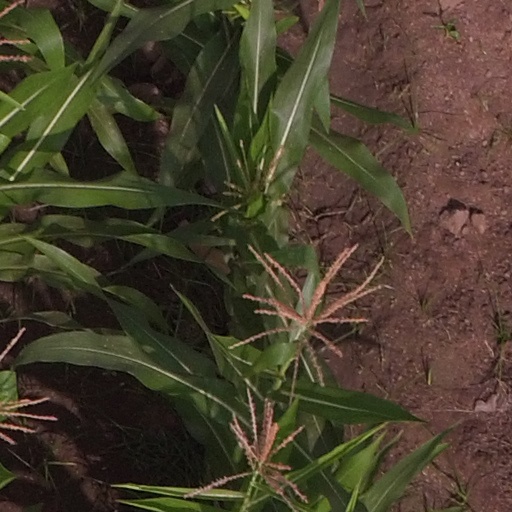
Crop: maize; corn